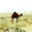
Label: camel